Aviation Heritage Center of Wisconsin

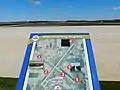
View of the airport from the museum's observation deck

Exhibits at the museum include Wisconsin pioneers of aviation, North Central Airlines, Hmong pilots in the Vietnam War. The museum also has a set of flight simulators.